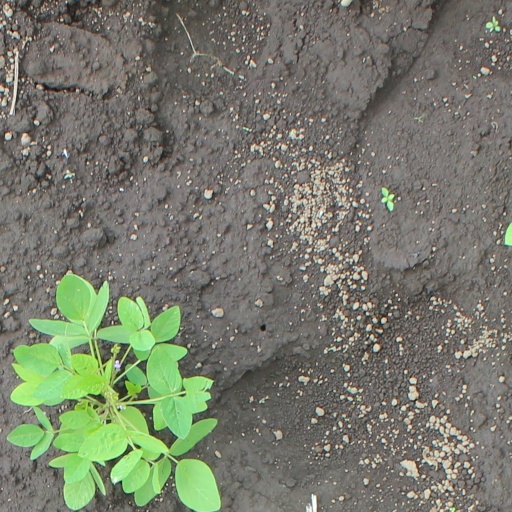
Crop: soybean